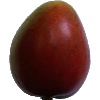
Label: Mango Red 1